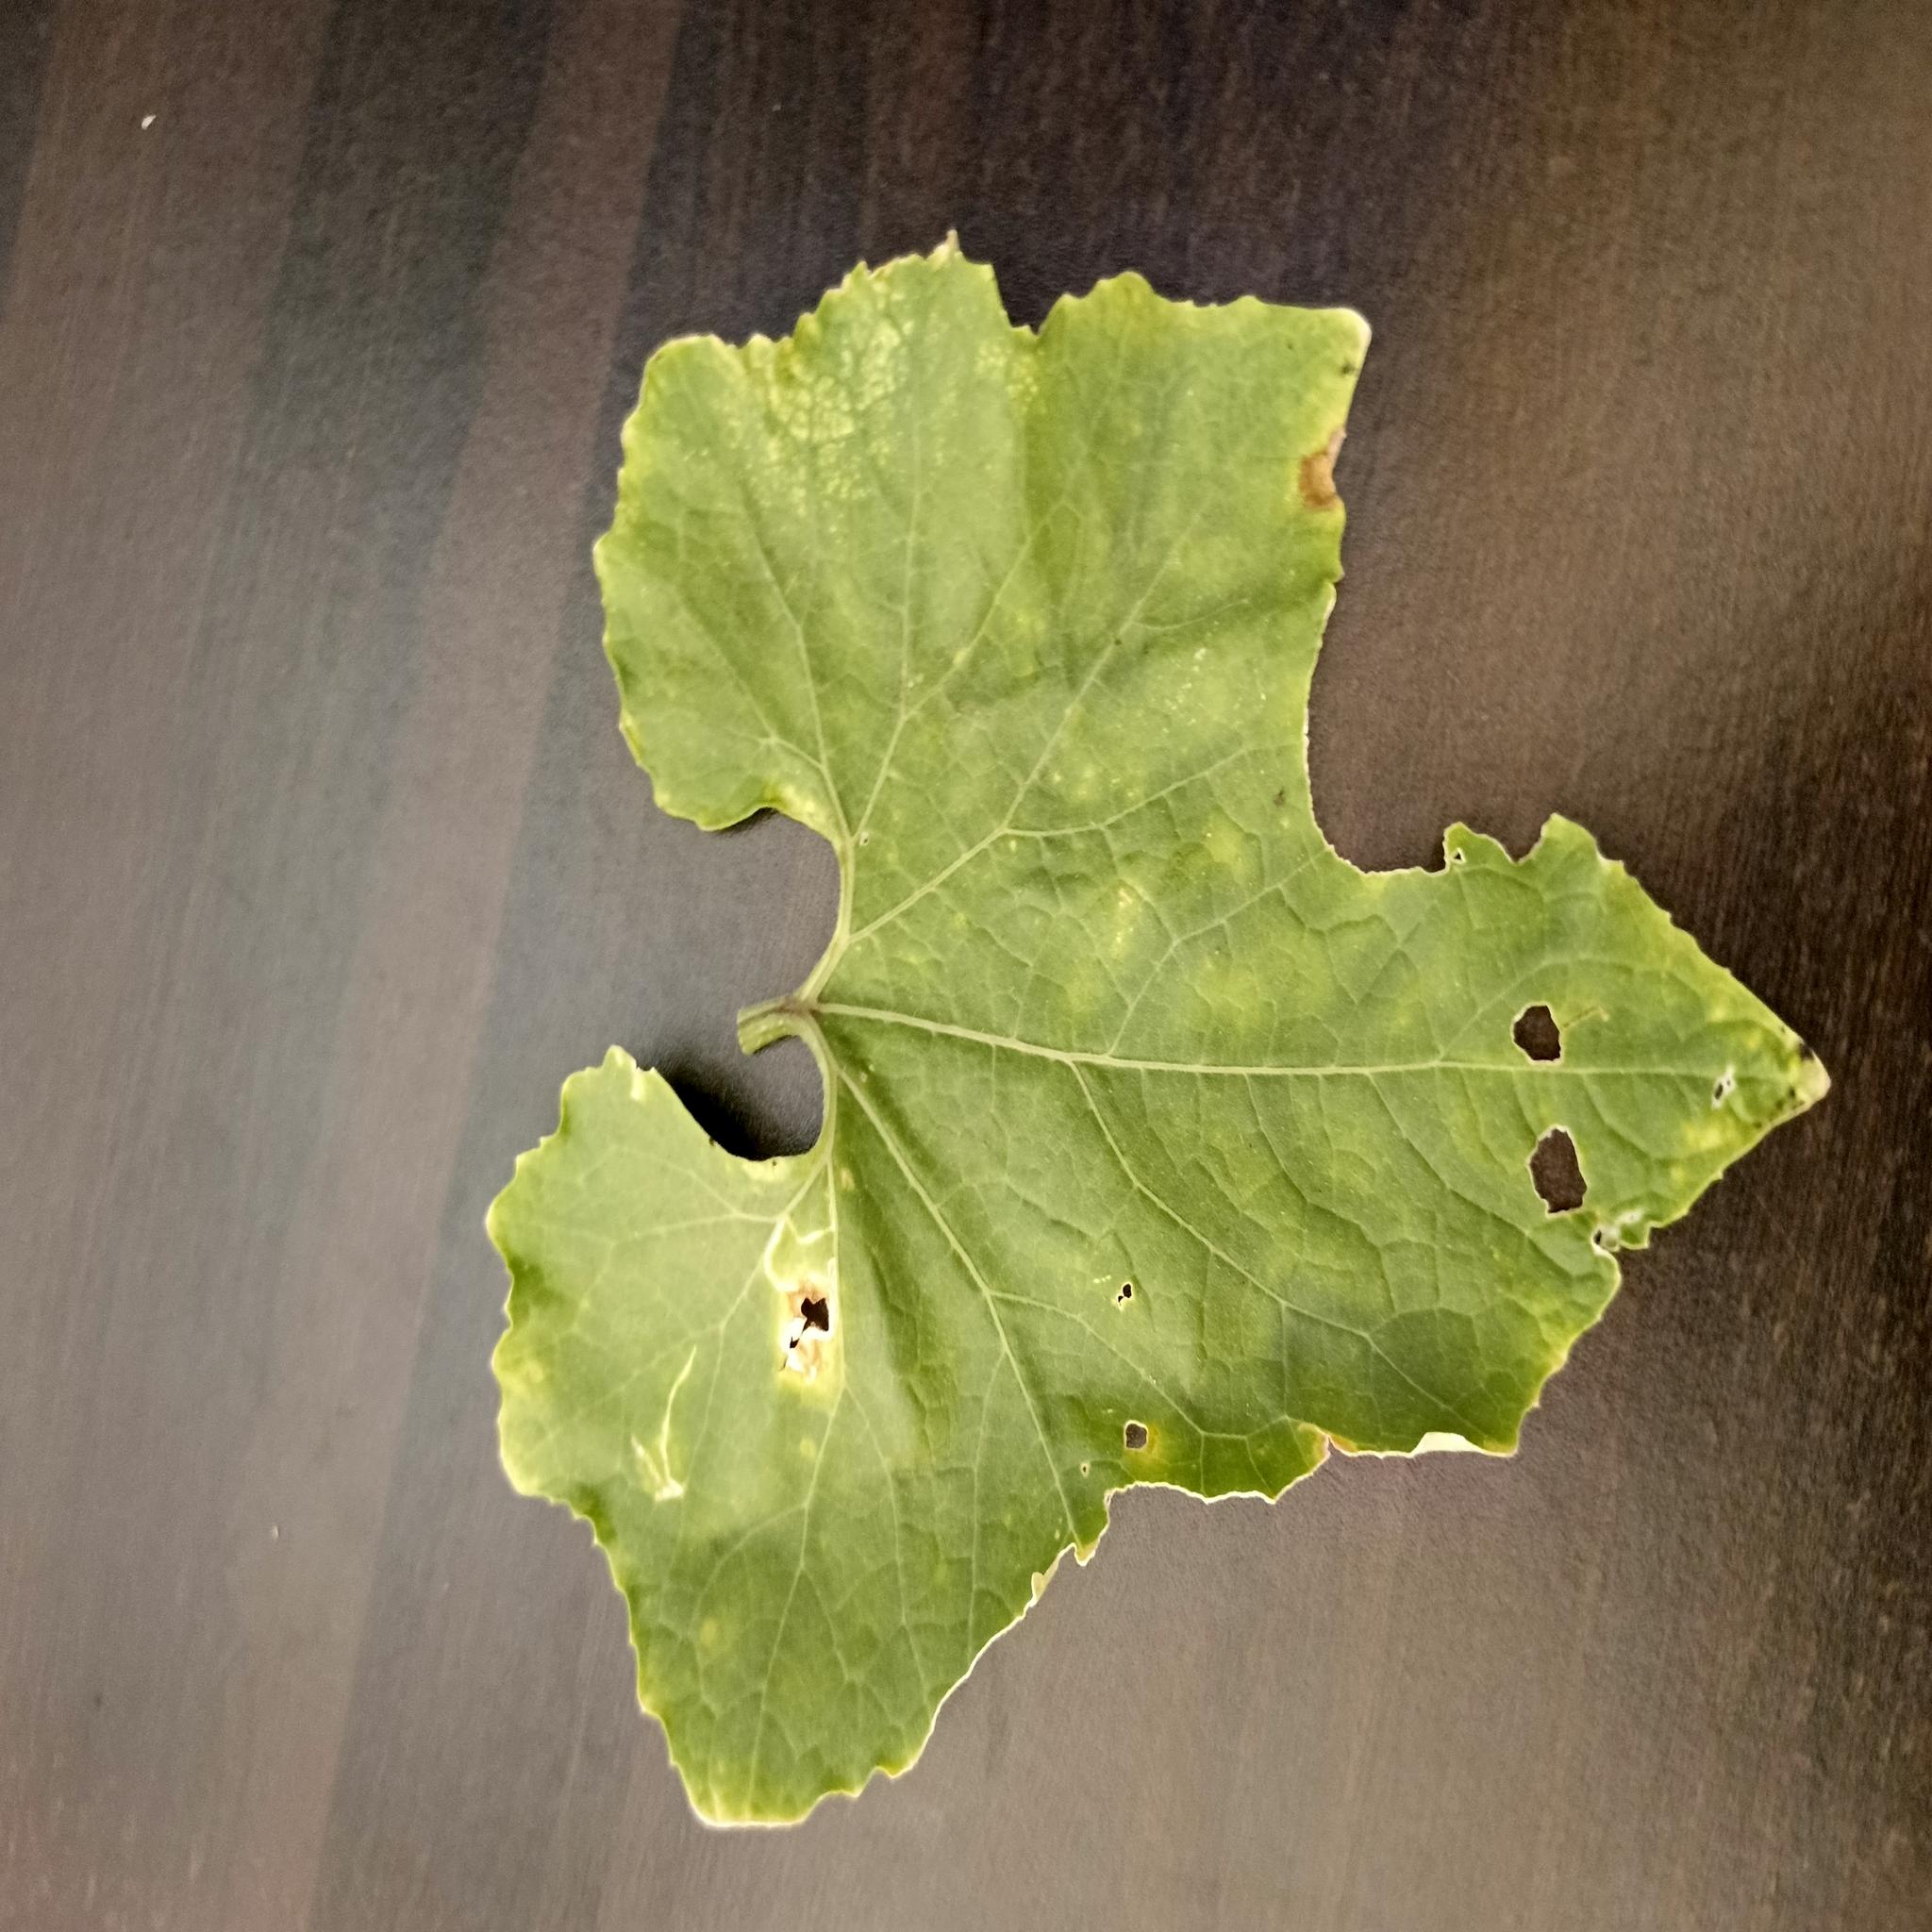
Label: Downy mildew